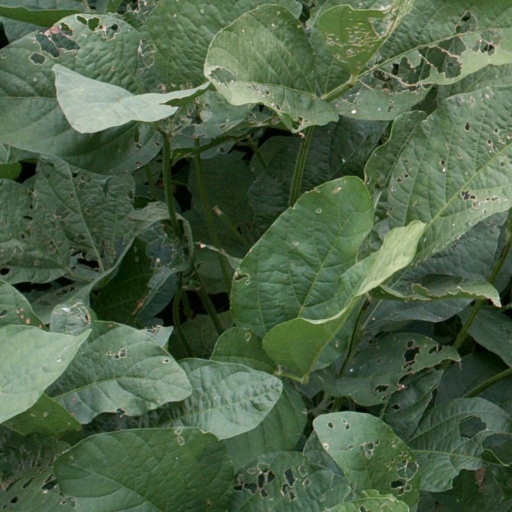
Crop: soybean